Notary public (Florida)

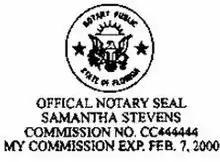
Sample Florida notary stamp

A notary seal of the rubber stamp type is required to be affixed to all notarized paper documents. The rubber stamp must include the commissioned name of the notary public, the words "Notary Public-State of Florida", the notary's commission number, and the date on which the notary's commission expires. Prior to the mid-1970s, the only statutory requirement regarding notarial seals was that one be used and that it include the words "Notary Public" and "State of Florida at Large"; the name of the notary was optional, and the law did not specify what types of seals were permissible. This law was later amended to state that the seal must be round in design and of either the rubber stamp or impression type. In the early 1990s, the statute was again changed to require a rubber stamp seal, with an impression type seal being optional and not acceptable unless used in conjunction with a rubber stamp. However, many notaries continue to use the impression seal with their rubber stamp to allow for easy detection when trying to determine which document is an original. This process is made more difficult for notaries who only use a rubber stamp seal, as the Florida statutes require that the seal be affixed in only photographically-reproducible black ink.